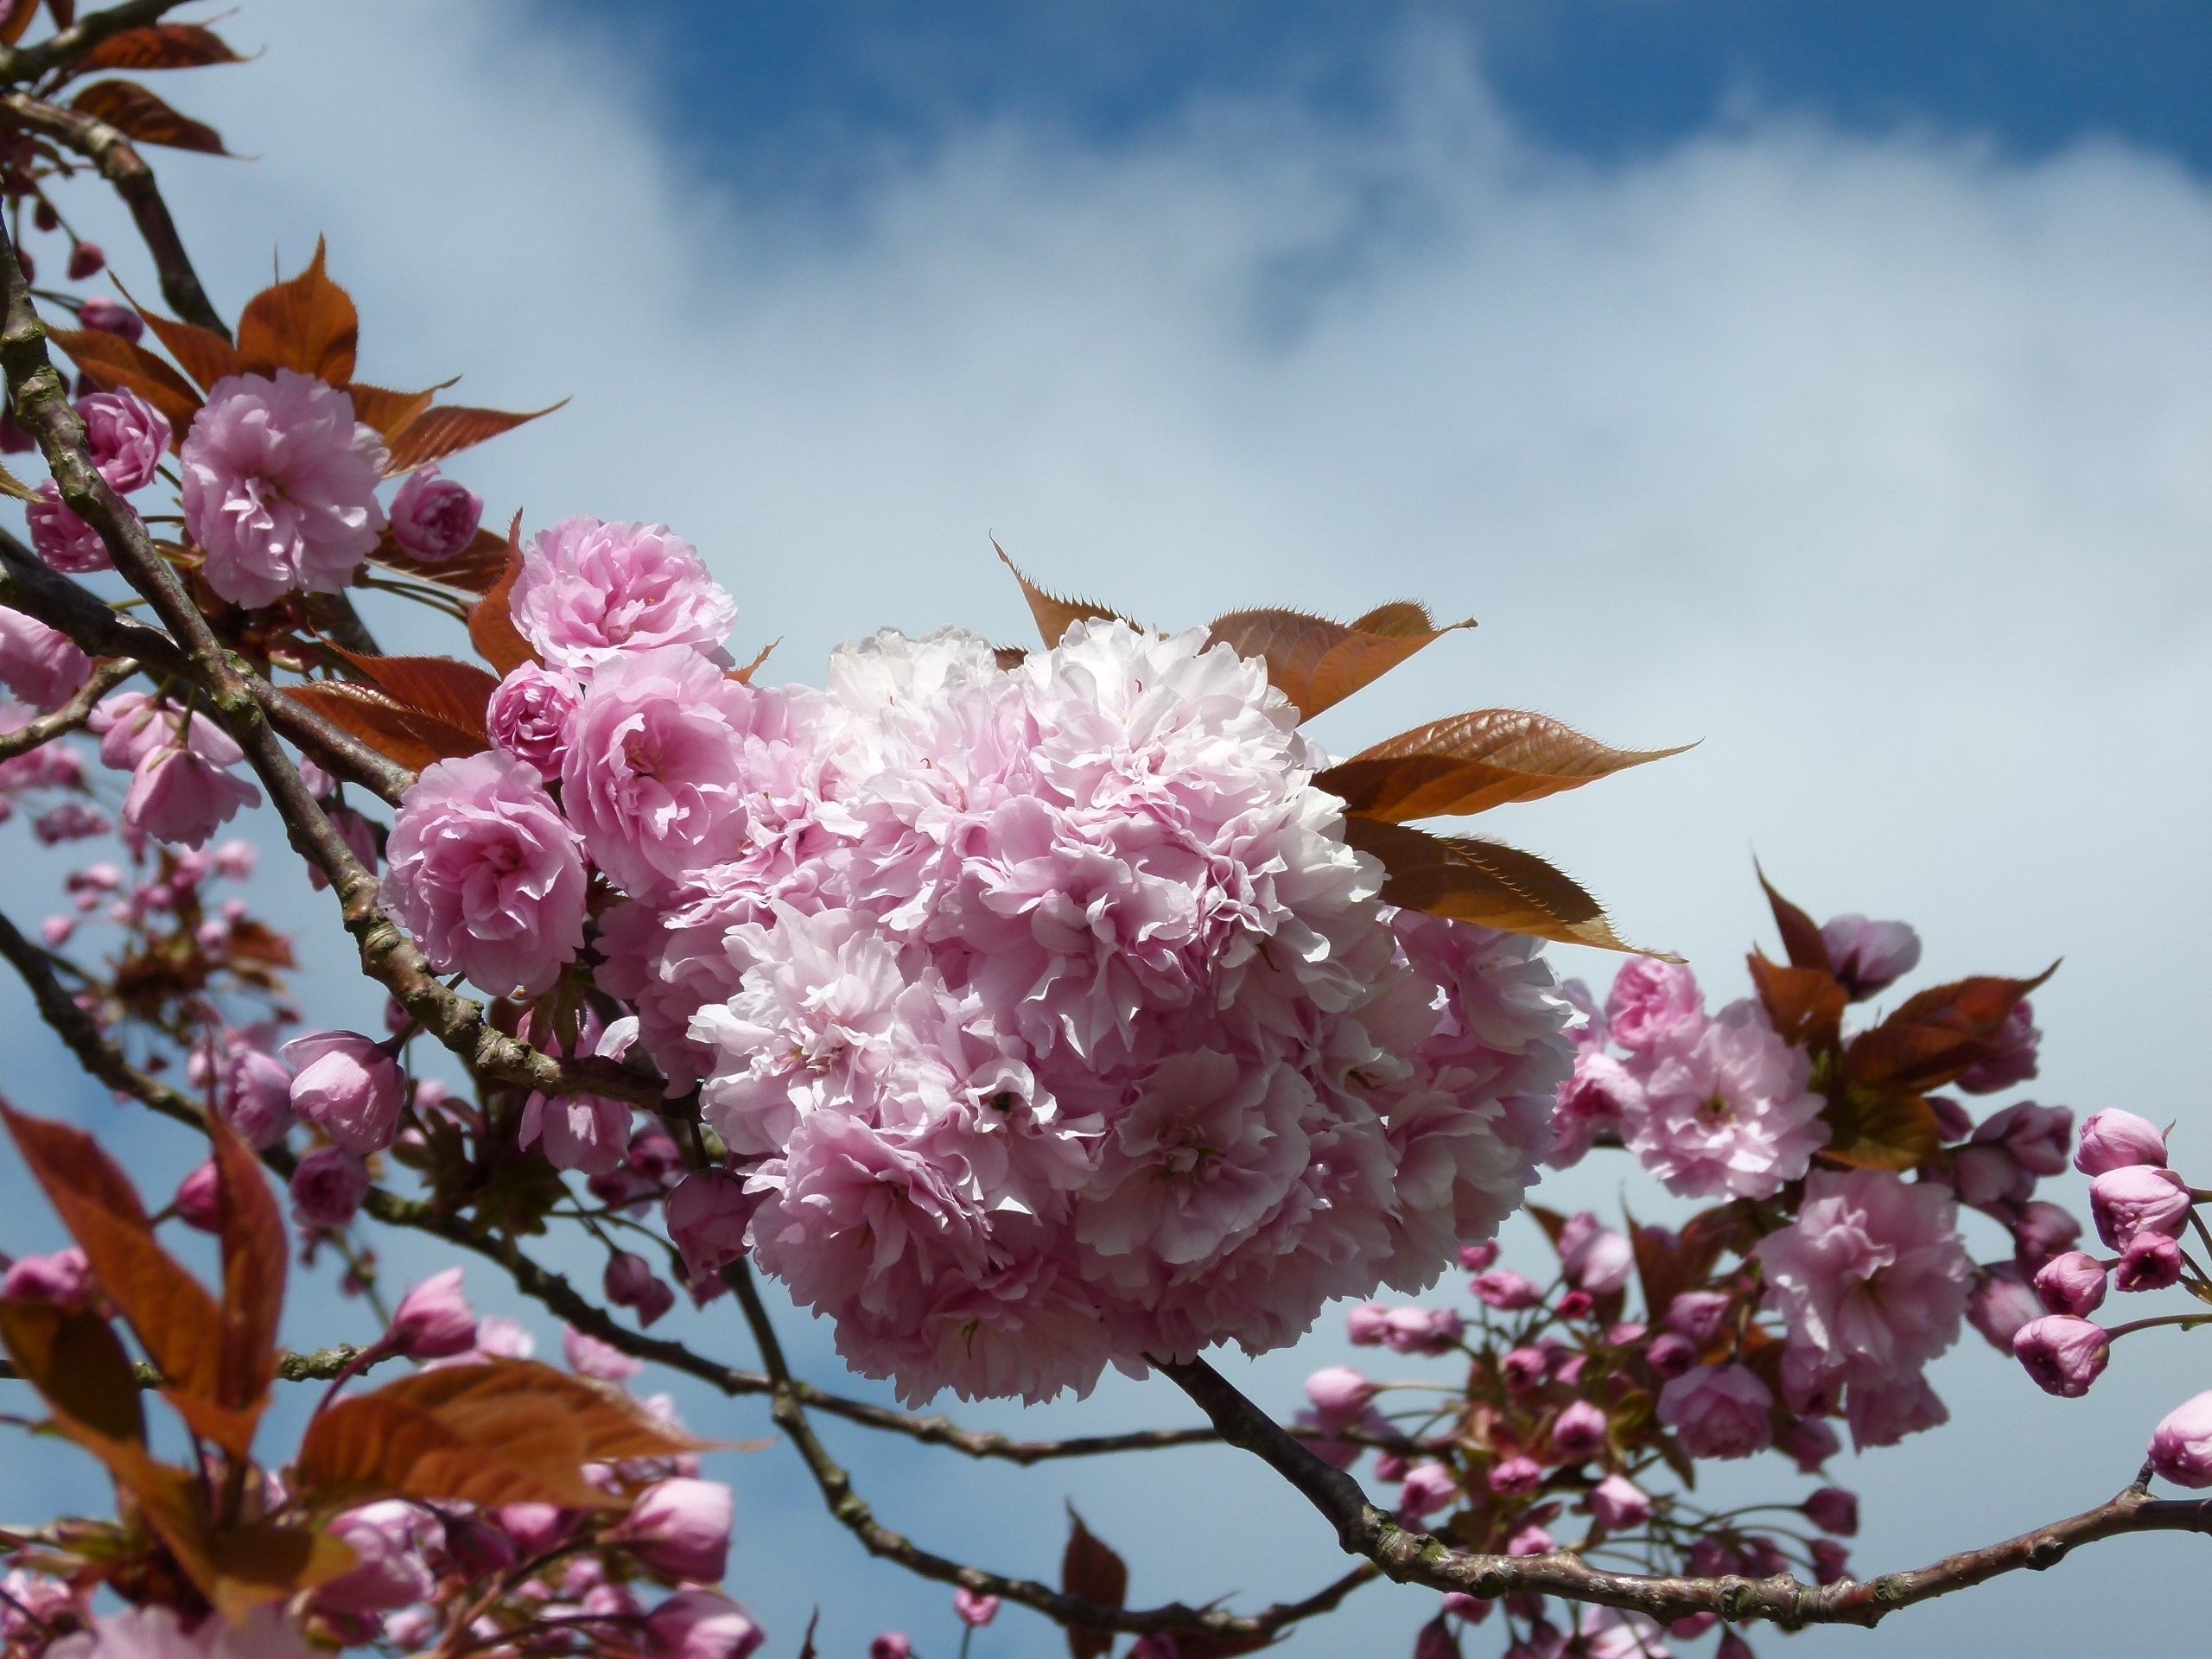
tree, nature, branch, blossom, plant, leaf, flower, petal, bloom, floral, spring, produce, botany, pink, flora, season, cherry blossom, shrub, seasonal, springtime, bud, blossoming, cherry, macro photography, flowering plant, cherry tree, land plant